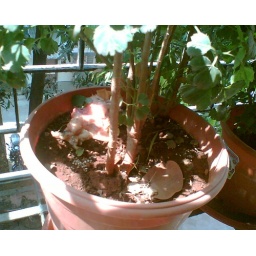
The raven leaves food in my kitchen window each day.